Byron White

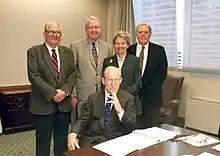
White ("sitting") with other members of the Commission on Structural Alternatives for the Federal Courts of Appeals

White frequently urged the Supreme Court to consider cases when federal appeals courts were in conflict on issues of federal law, believing that resolving such was a primary role of the Supreme Court. Thus, White voted to grant certiorari more often than many of his colleagues; he also wrote numerous opinions dissenting from denials of certiorari. After White (along with fellow Justice Harry Blackmun, who also often voted for liberal grants of certiorari) retired, the number of cases heard each session of the Court declined steeply.